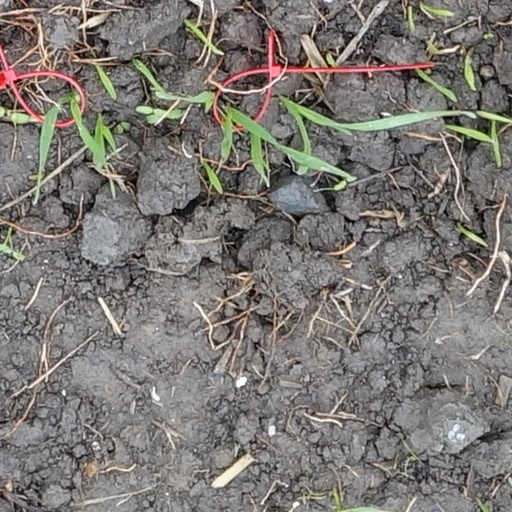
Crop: wheat